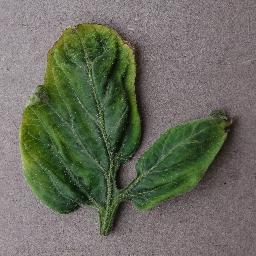
Label: Tomato___Tomato_Yellow_Leaf_Curl_Virus